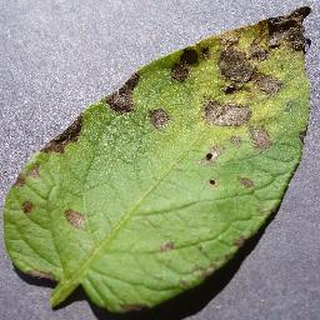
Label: potato_early_blight